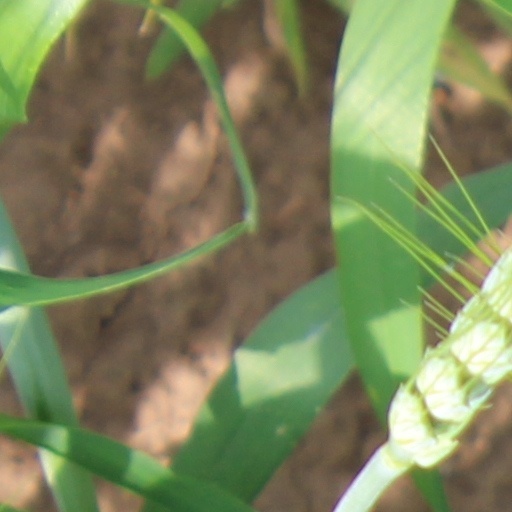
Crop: wheat